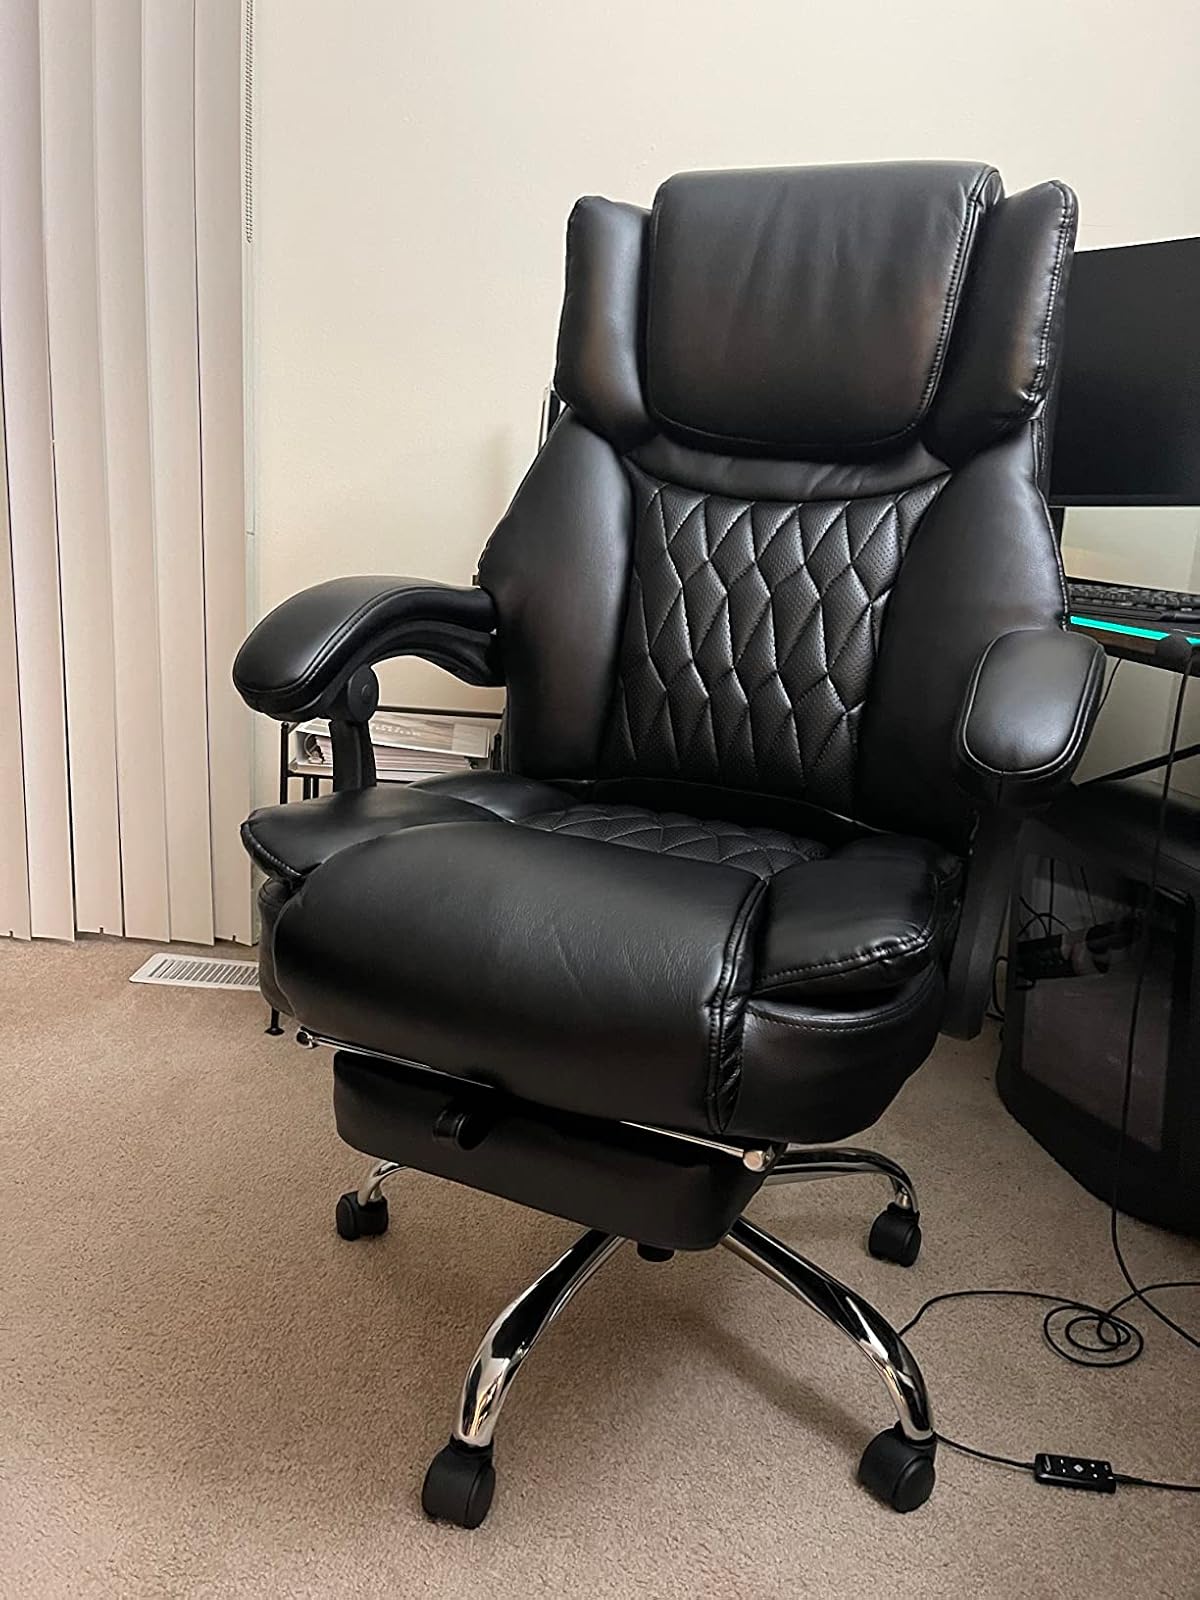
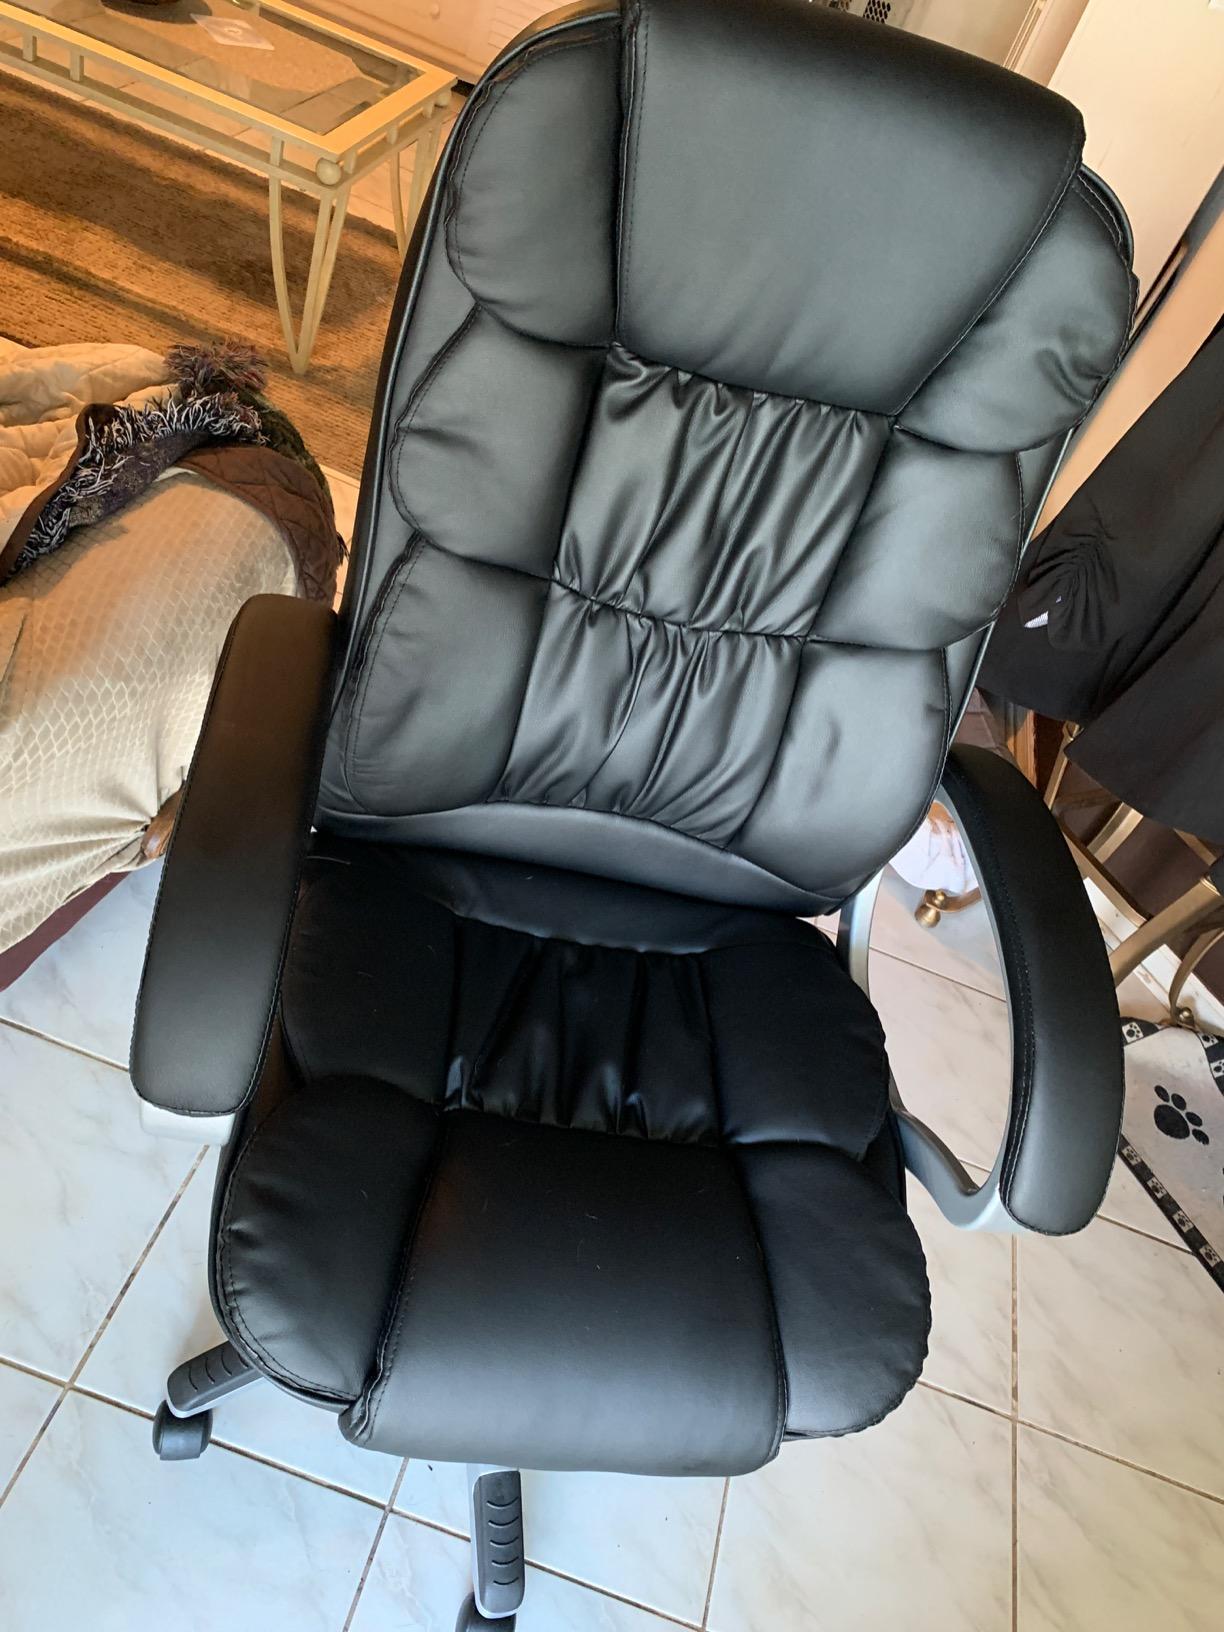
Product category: items_chair
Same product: no